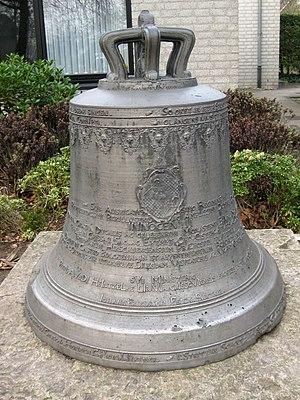
cloche en exposition a l'Église catholique St. Konrad à Gütersloh-Spexard